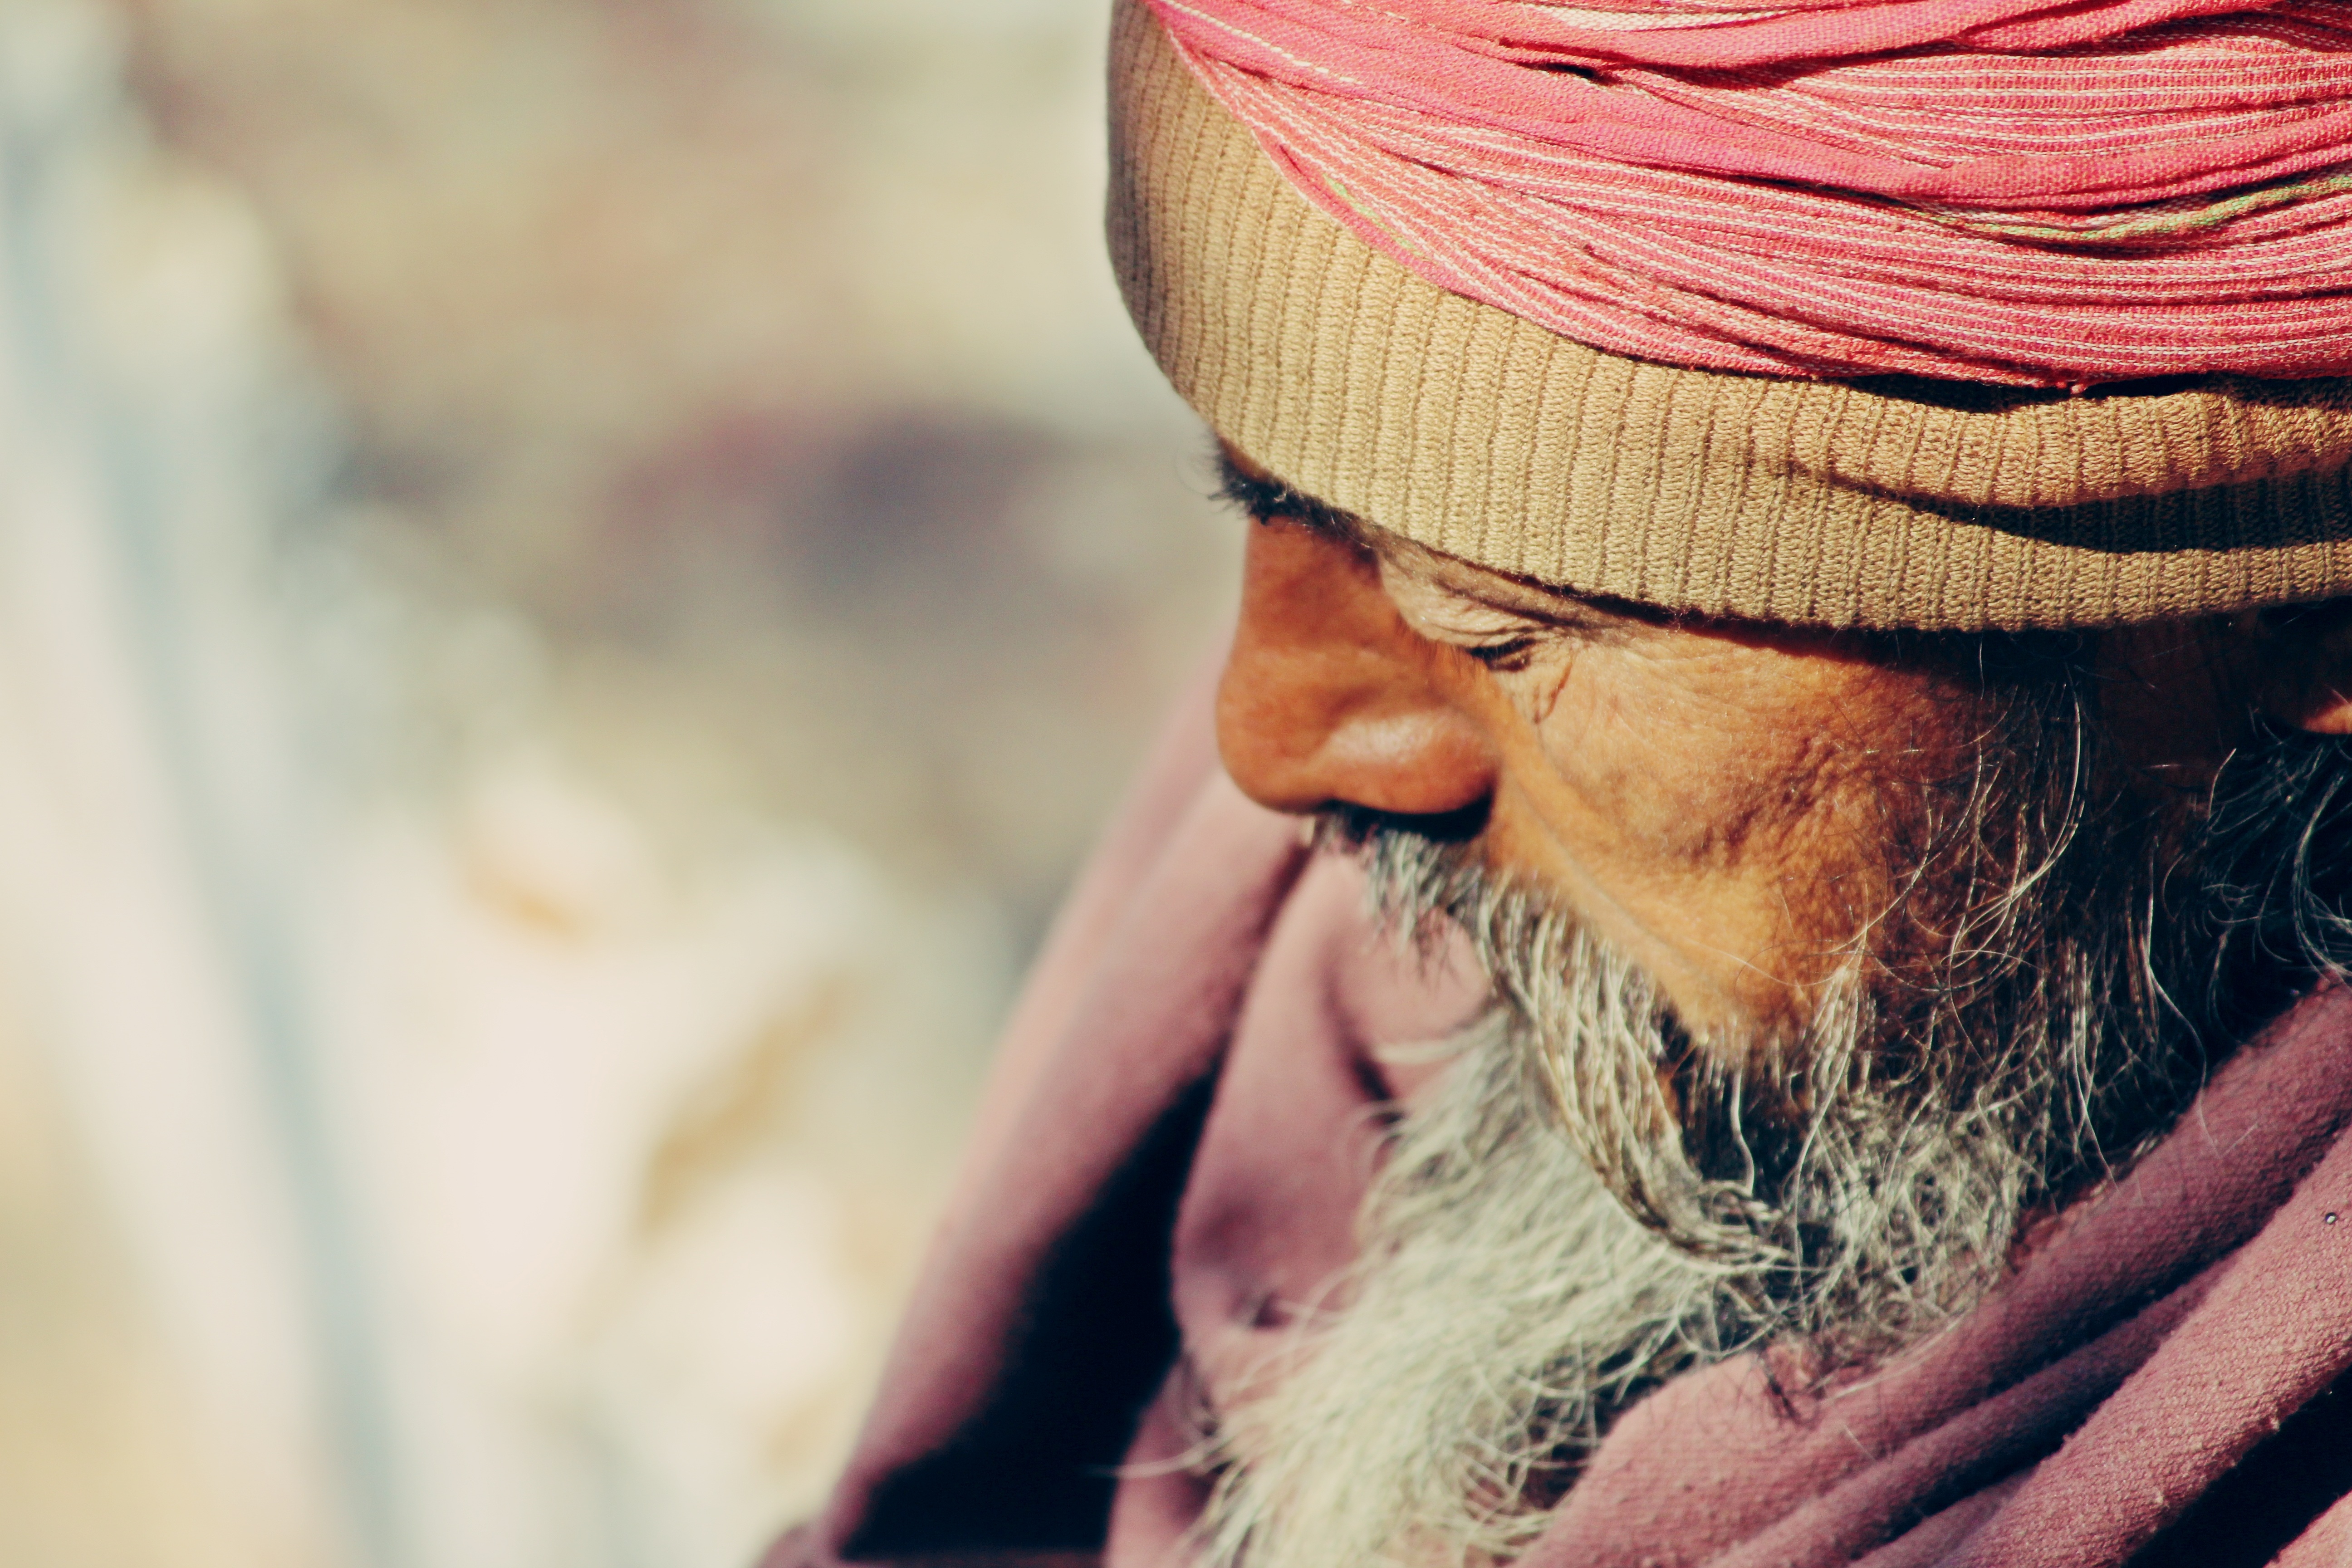
color, hair, face, photograph, person, red, woman, man, people, photography, beauty, close up, male, skin, portrait, hairstyle, head, facial hair, glasses, hand, portrait photography, eye